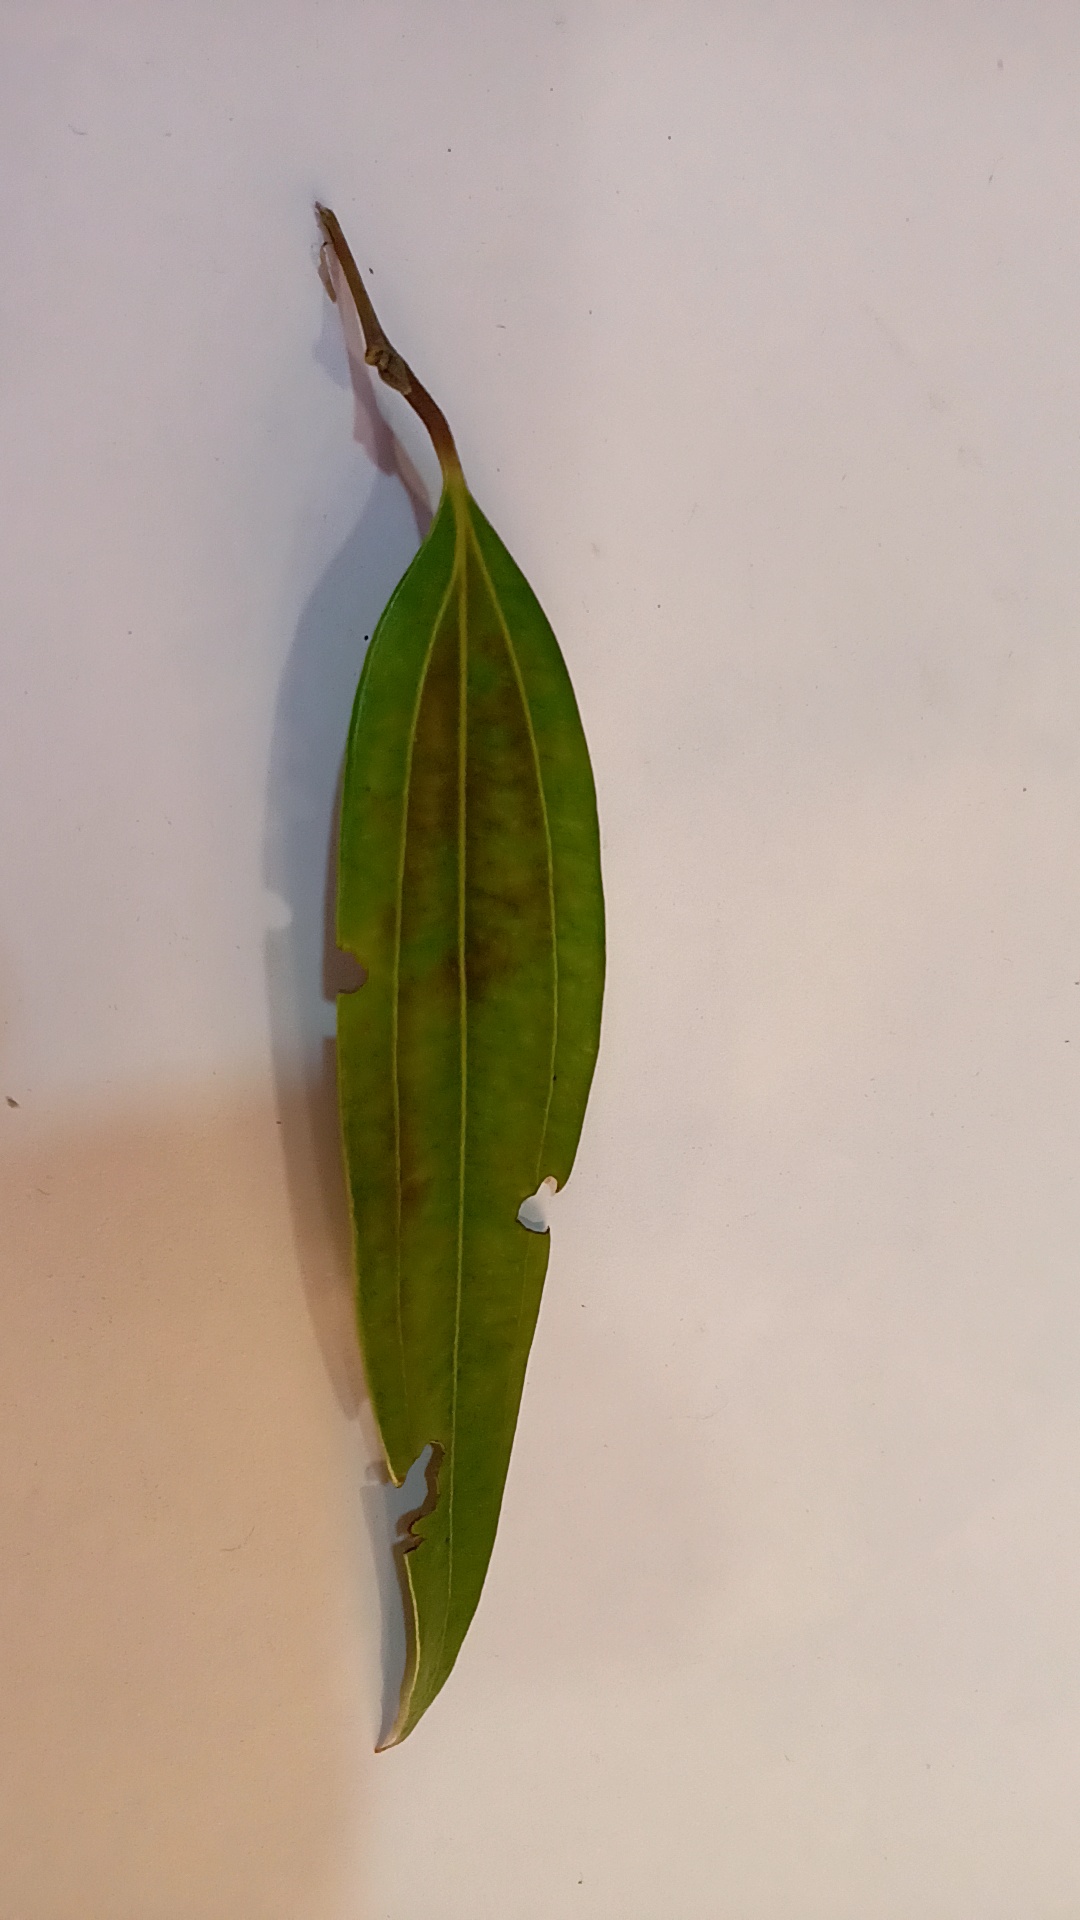
Label: Disease